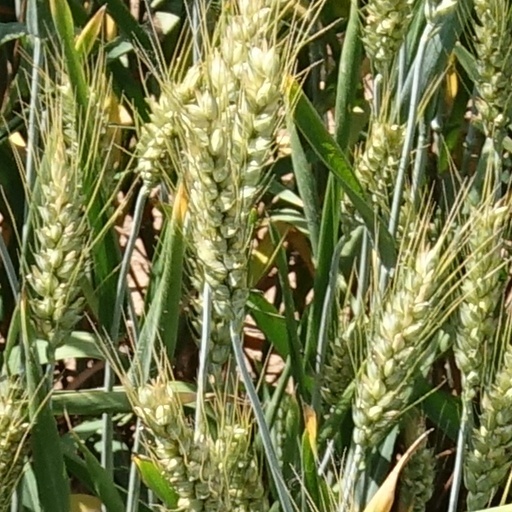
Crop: wheat